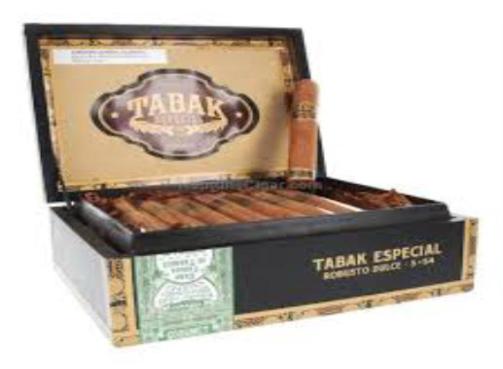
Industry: Necessities